Emma Juch

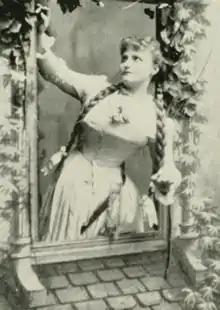
Emma Juch, ca. 1893.

Juch was admired in the United States and England during a grand opera and concert career spanning thirteen years.